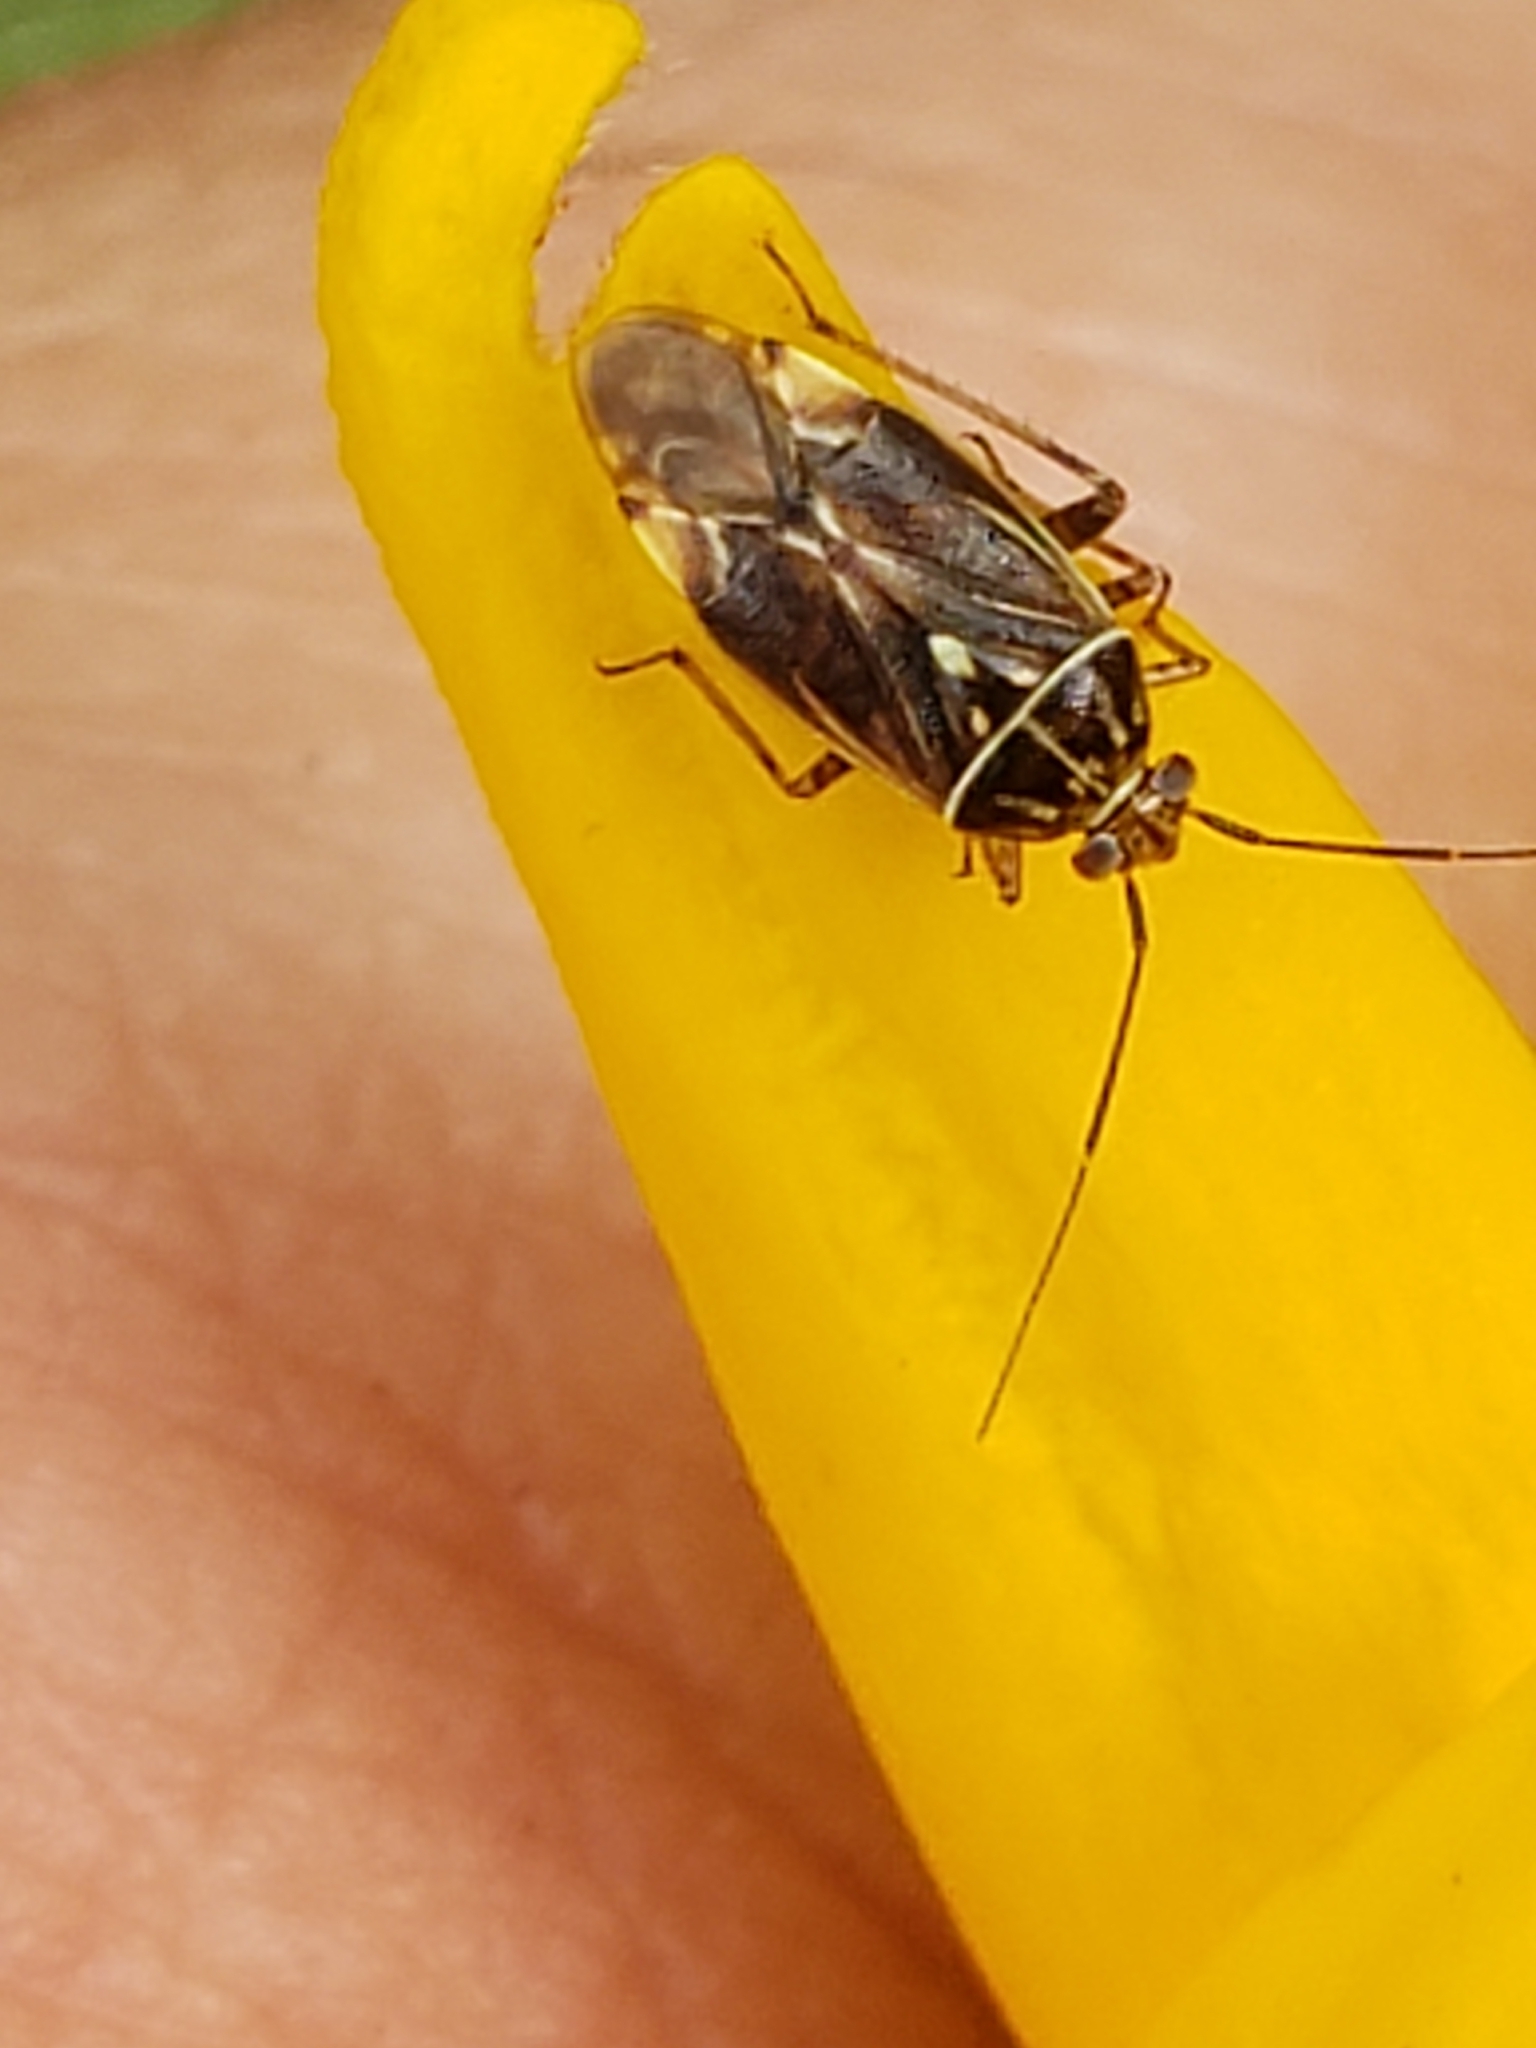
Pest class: lygus_bug